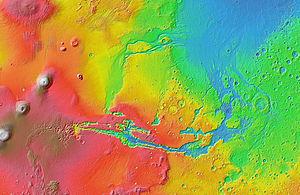
Valles Marineris est un vaste système de canyons à proximité de l'équateur de la planète Mars entre le renflement de Tharsis — notamment Syria Planum et Noctis Labyrinthus — à l'ouest, et Margaritifer Terra à l'est, dans les quadrangles de Phoenicis Lacus, de Coprates et de Margaritifer Sinus. Centré par 13,7º S et 300,8º E et s'étendant sur 3 770 km, son plancher se situe couramment à 5 km sous le niveau de référence martien tandis que les plateaux qu'il traverse ont une altitude dépassant par endroits 5 km au-dessus du niveau de référence martien, ce qui conduit à des dénivelés généralement voisins de 10 000 m. Il s'agirait d'un énorme fossé d'effondrement élargi par l'érosion jusqu'à atteindre localement une largeur de 600 km. En l'état actuel de nos connaissances, ce serait la plus importante structure de ce type dans le Système solaire.